Flash-lamp

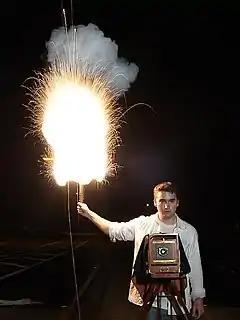
1909 flash-lamp 1903 view camera

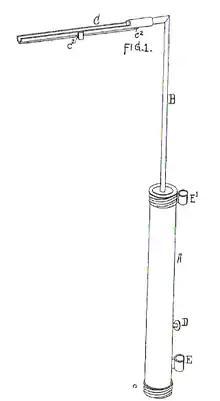
Crop of patent number 636,492

The electric flash-lamp uses electric current to start flash powder burning, to provide a brief sudden burst of bright light. It was principally used for flash photography in the early 20th century but had other uses as well. Previously, photographers' flash powder, introduced in 1887 by Adolf Miethe and Johannes Gaedicke, had to be ignited manually, exposing the user to greater risk.